Sulayman Pasha al-Adil

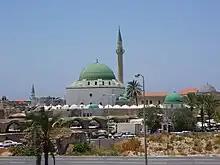
Sulayman Pasha was buried at the courtyard of the Jazzar Mosque in Acre

As the Acre-based "wali" of Sidon, Sulayman proceeded to re-establish Jazzar's "mamluk" household, which had disintegrated during the 1789 rebellion. Among the most prominent of the "mamluks" was Ali Pasha (formerly Ali Agha) and Muhammad Abu-Nabbut. One of Sulayman's first actions as governor was ousting Muhammad Abu Marraq, the governor of Gaza and Jaffa. Abu Marraq had provoked the ire of the Sublime Porte by failing to carry out imperial orders to march against Wahhabi tribesmen invading the southern Syrian Desert regions. Consequently, the Sublime Porte commissioned Sulayman to forcibly remove him from office. Sulayman dispatched Abu-Nabbut to capture Jaffa, which he did, after a siege lasting until the second half of 1806, forcing Abu Marraq to flee.